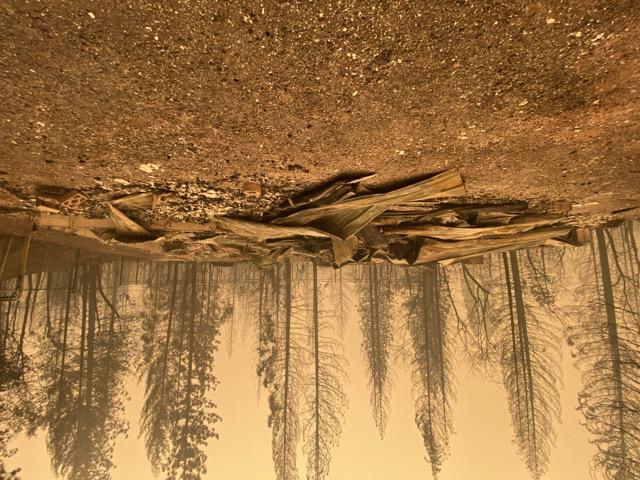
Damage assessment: destroyed